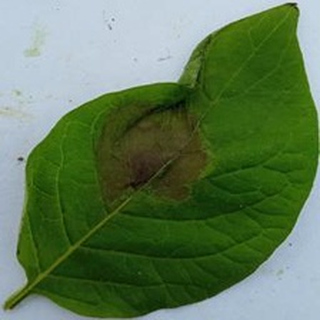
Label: potato_late_blight